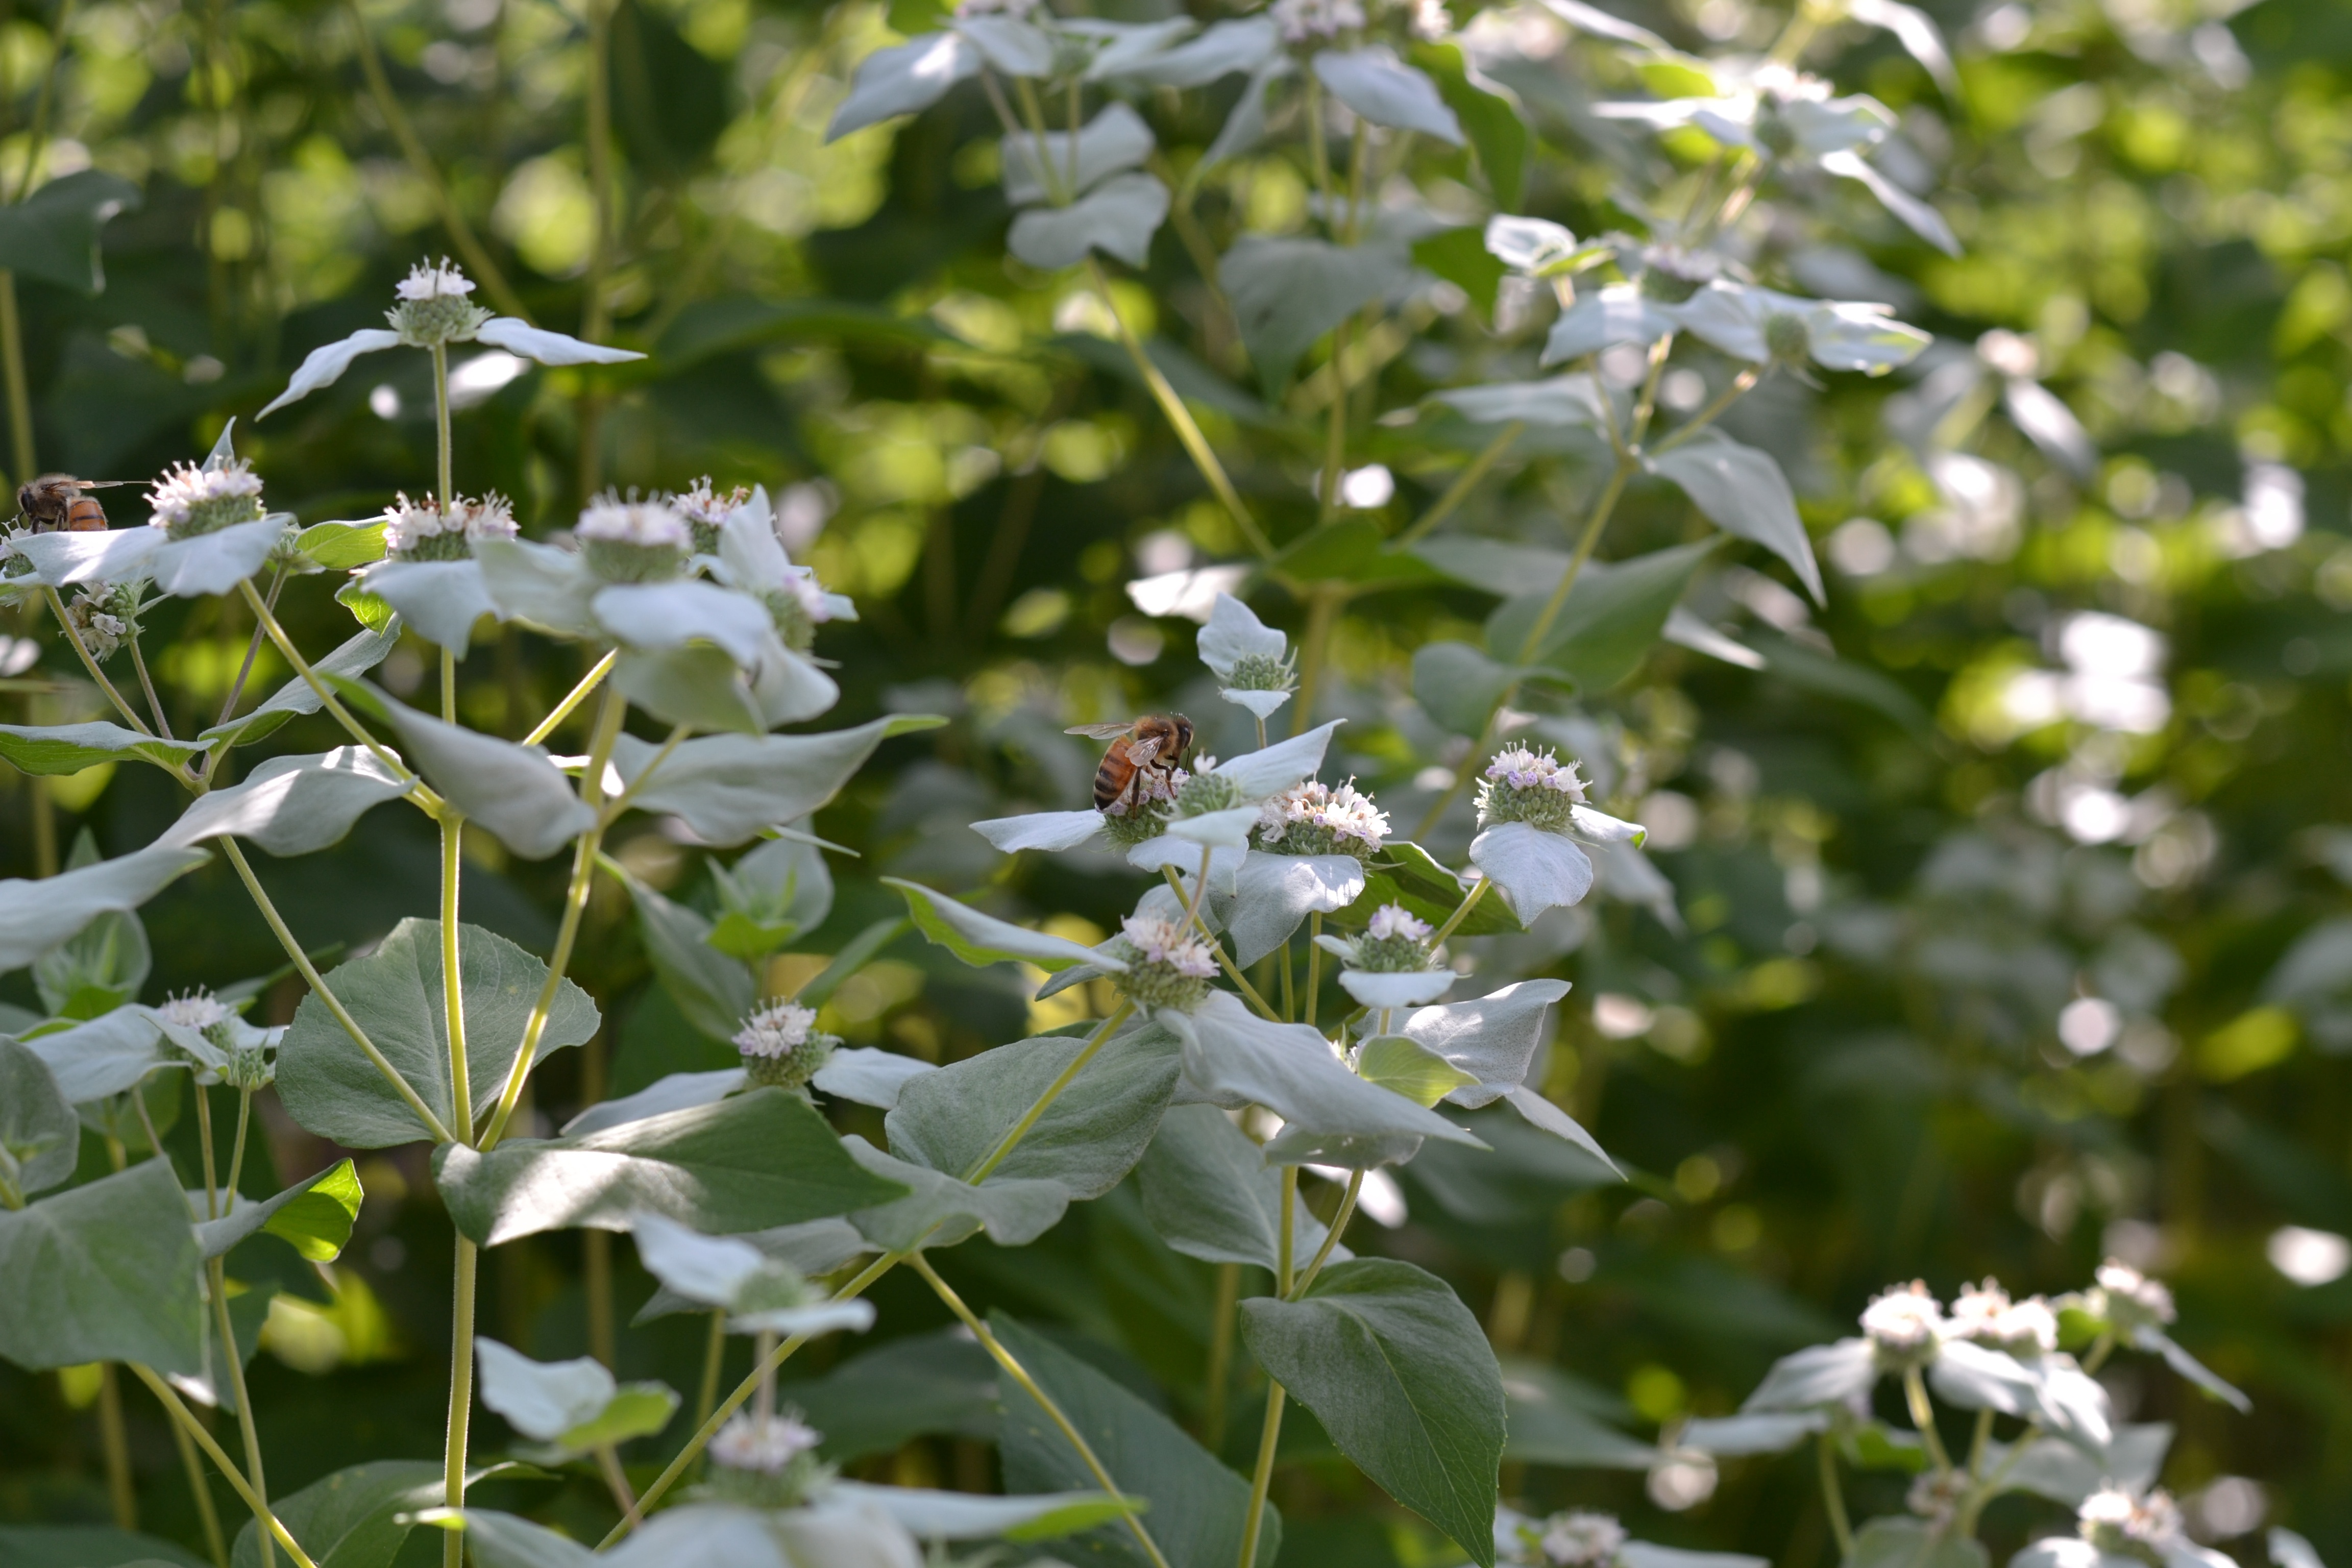
nature, branch, blossom, plant, meadow, flower, green, herb, produce, botany, garden, flora, wildflower, shrub, jasmine, flowering plant, land plant